St. James Theatre, Auckland

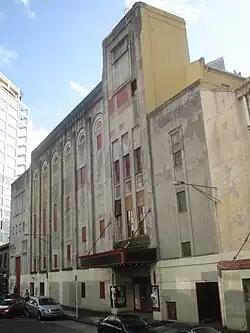
Rear exterior of St James Theatre

The interior of St James Theatre is a mixture of traditional theatre and American cinema design. The interior is in a Spanish Colonial style and has marble steps and statuettes. The interior has influences from both Victorian and Edwardian theatres and more modern American movie palaces. It has three tiers of seating. The theatre had an entrance on Queen Street with a large terrazzo foyer and an exit onto Lorne Street.